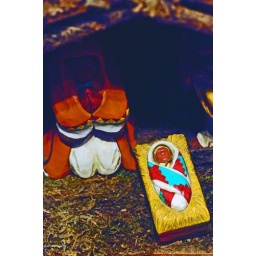
Red,yellow, brown or white we are all precious in his sight ....